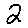
Label: 2